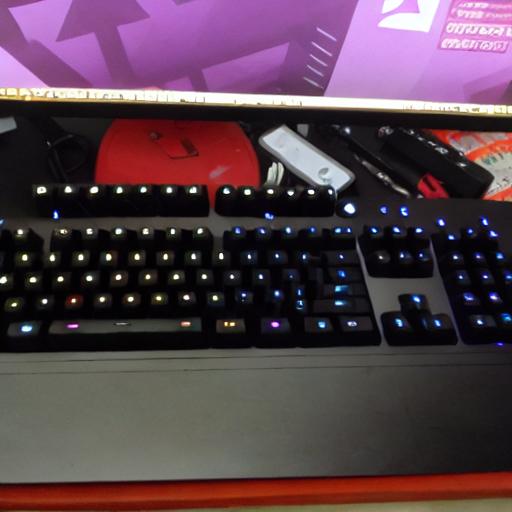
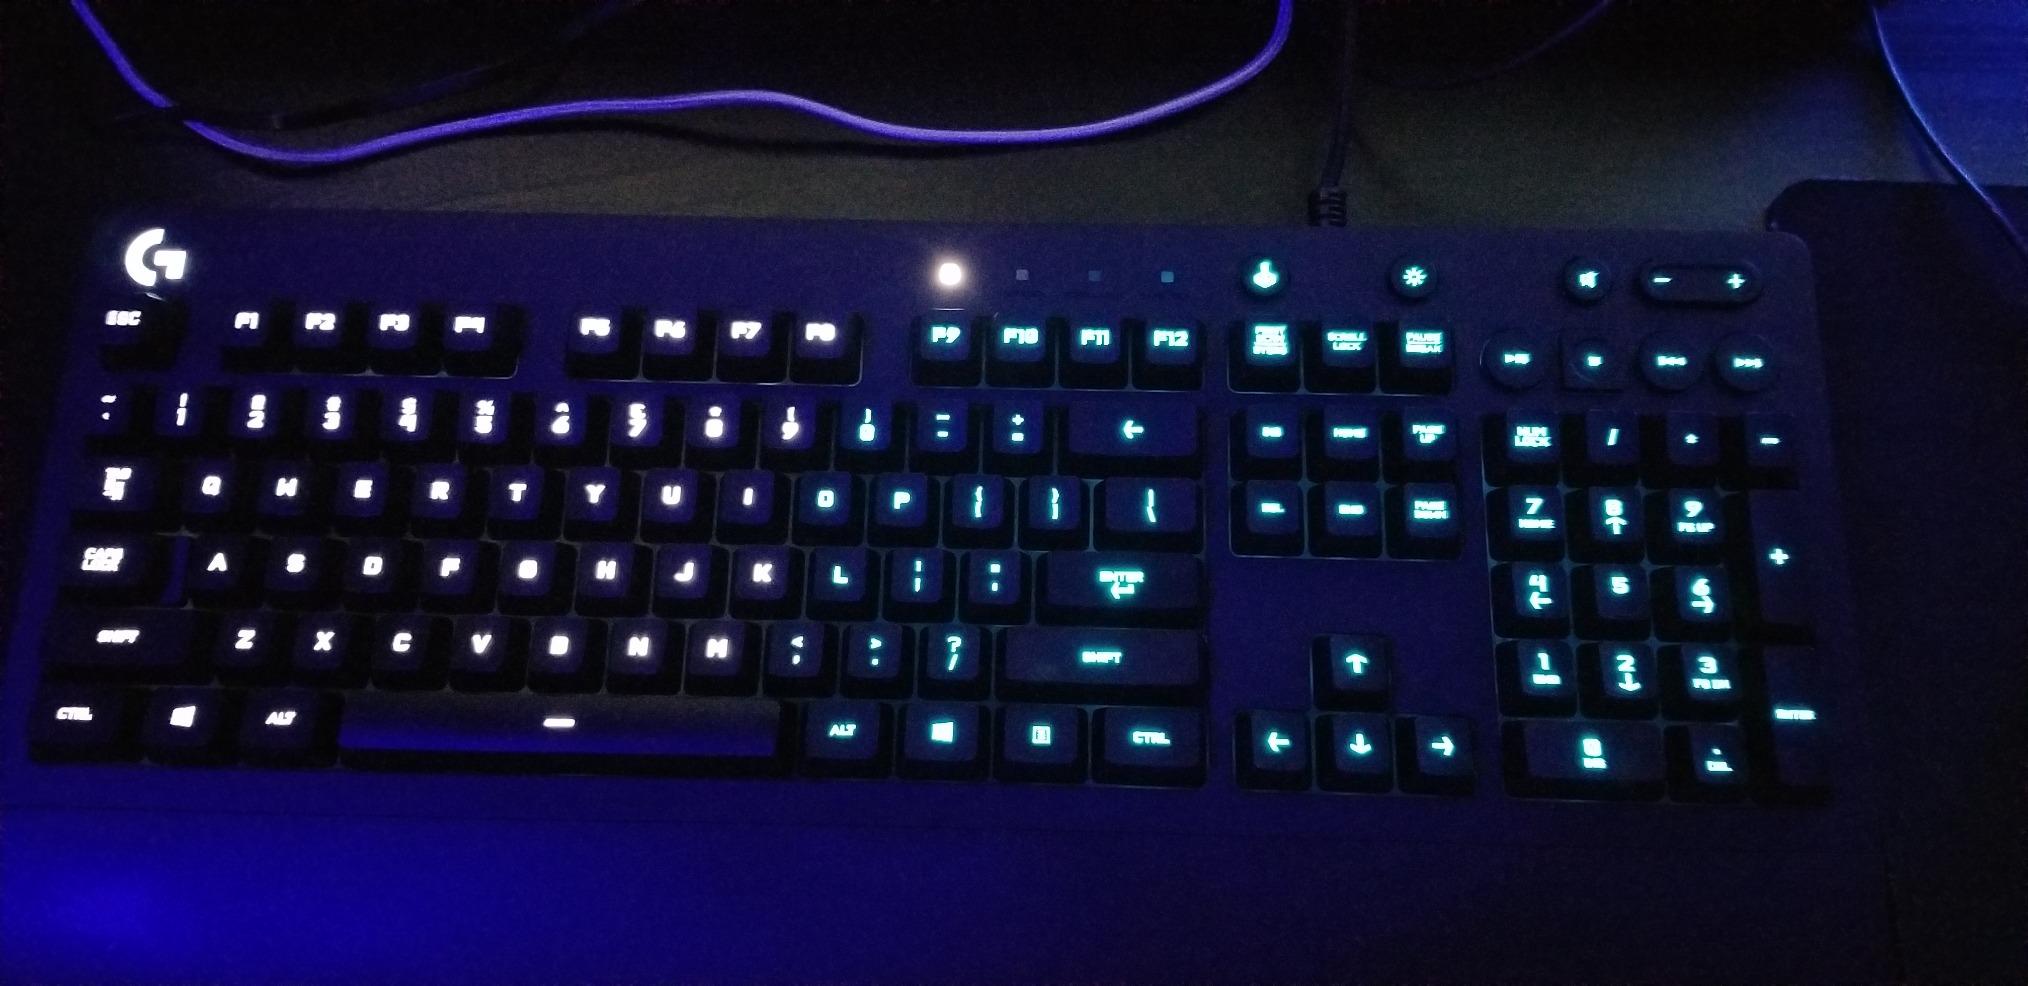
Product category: keyboard
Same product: no